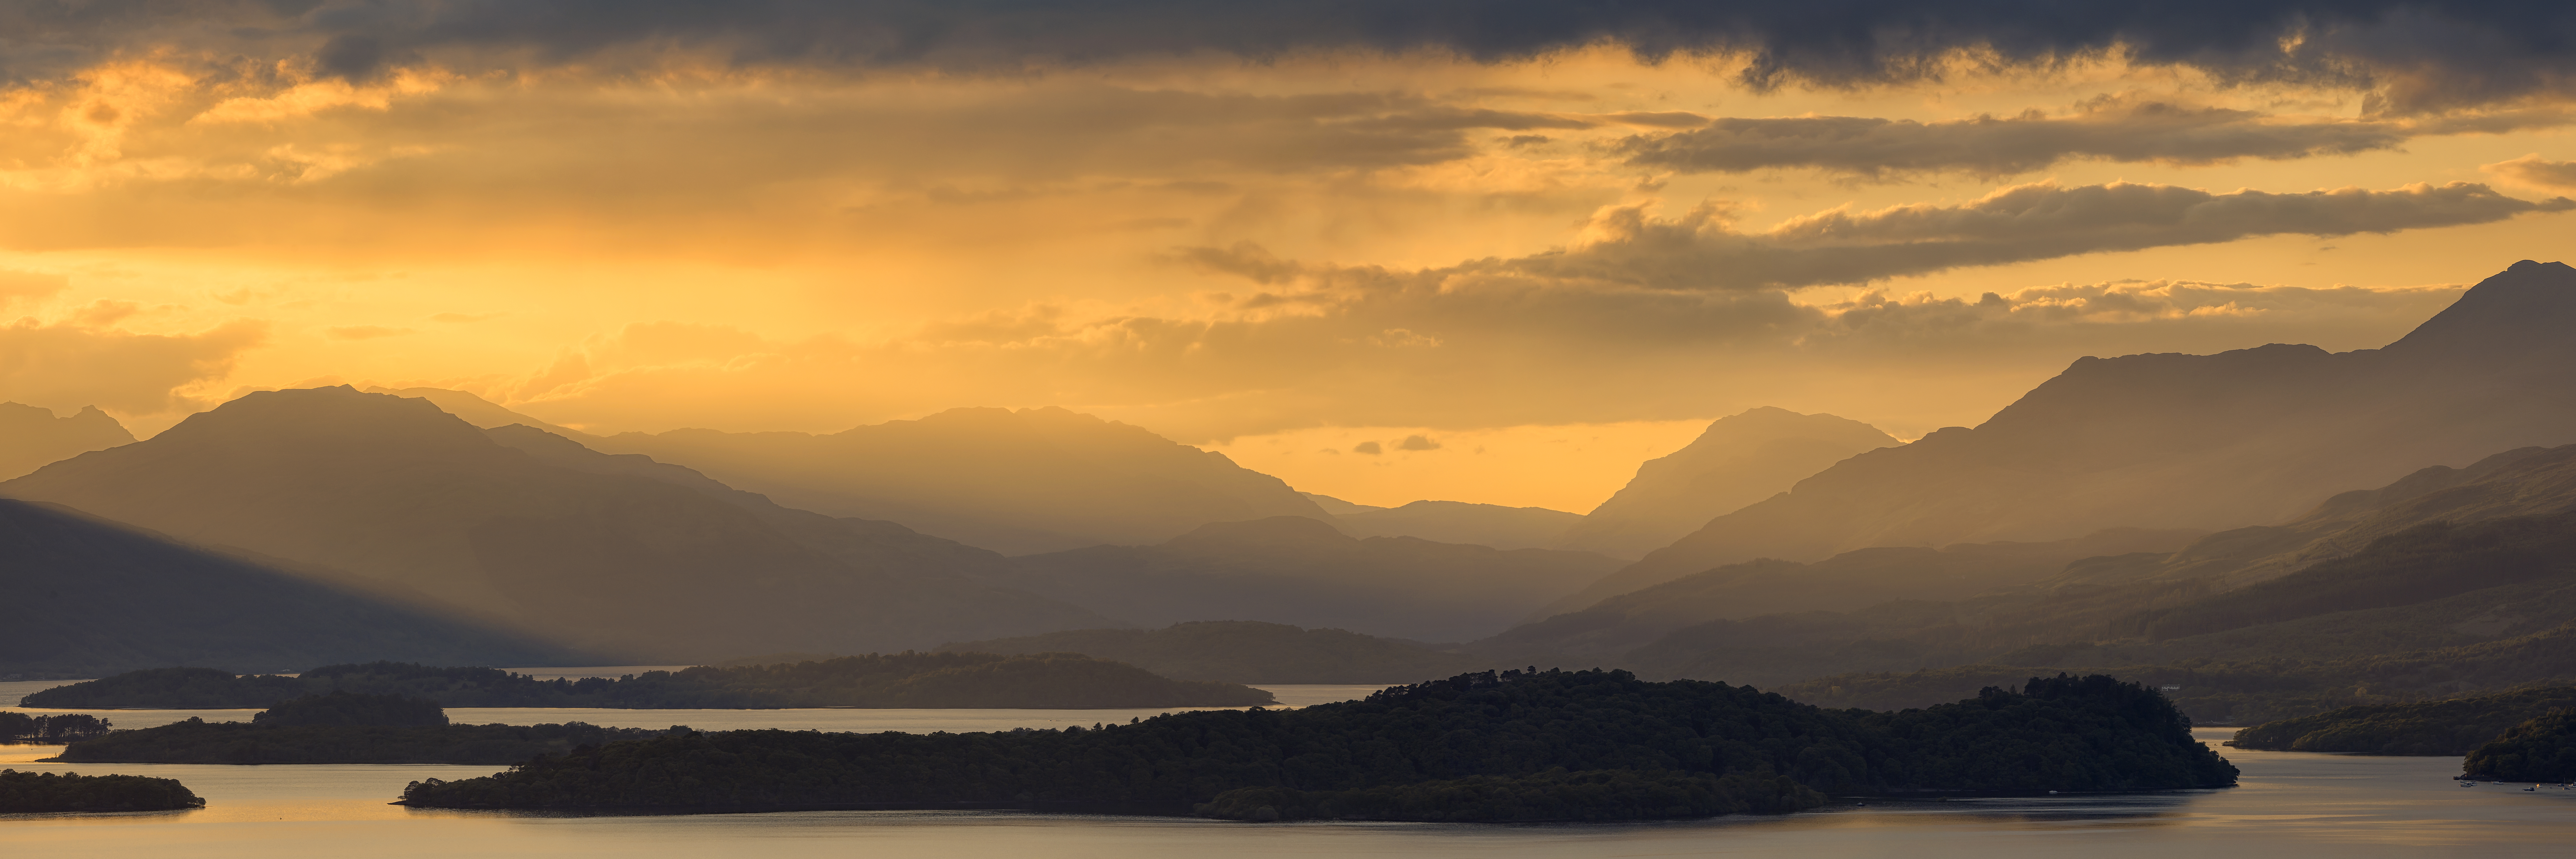
sea, horizon, mountain, cloud, sunrise, sunset, morning, lake, dawn, mountain range, dusk, evening, reflection, bay, canon6d, scotland, islands, loch, ef70200mmf28lisiiusm, lochlomond, benlomond, arrocharalps, afterglow, benlui, atmospheric phenomenon, mountainous landforms